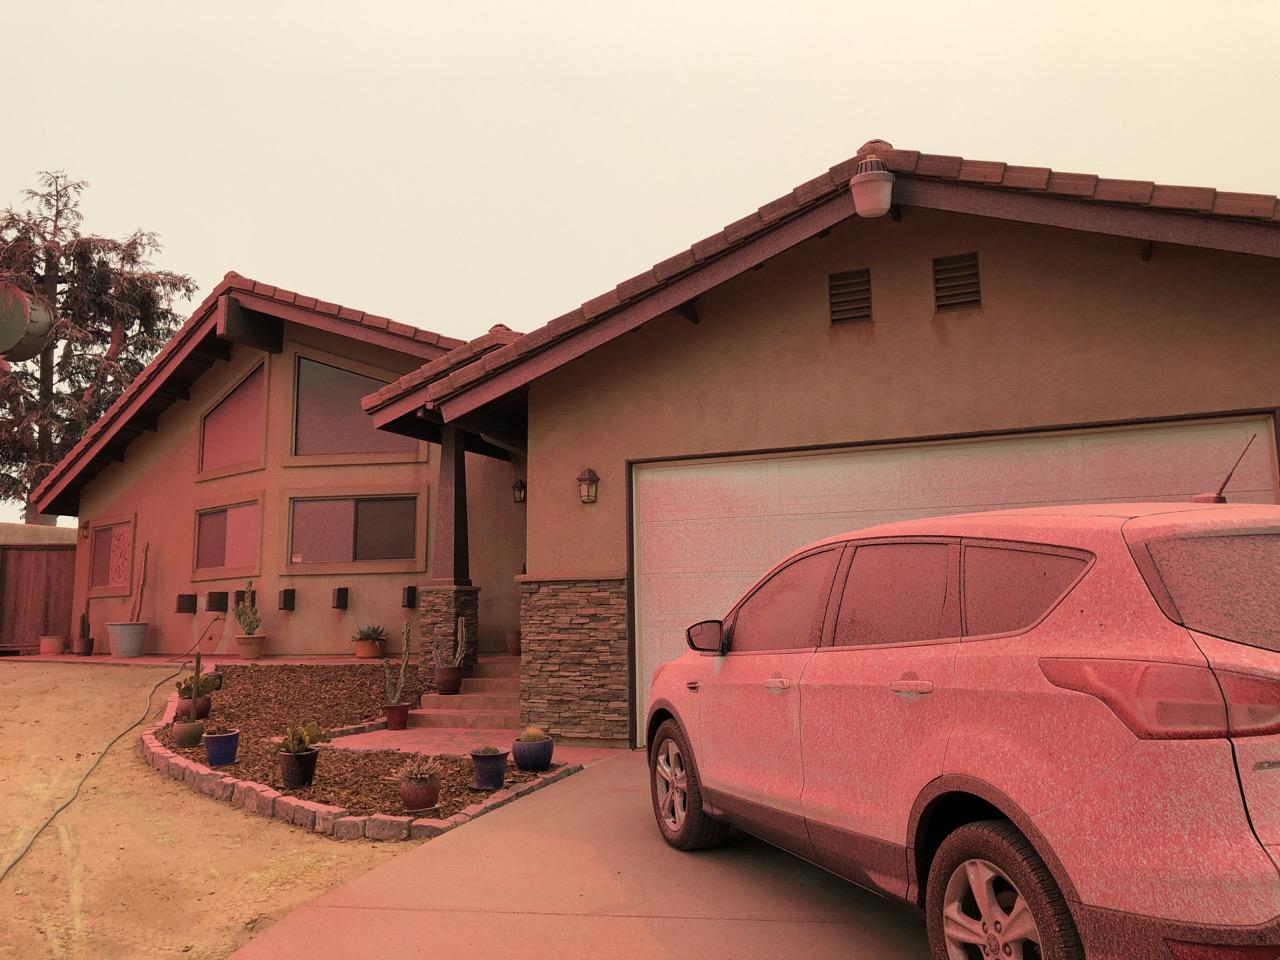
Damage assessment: no_damage